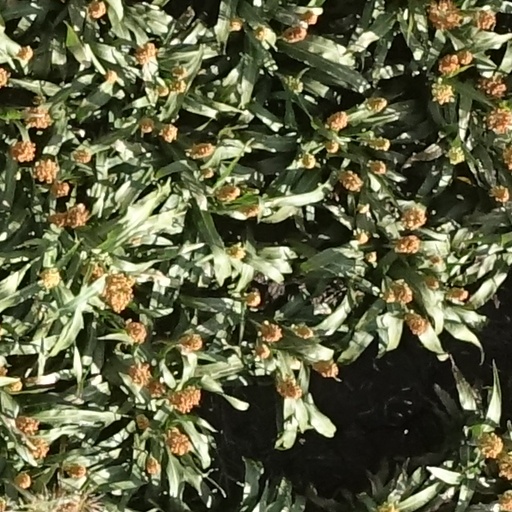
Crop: sorghum